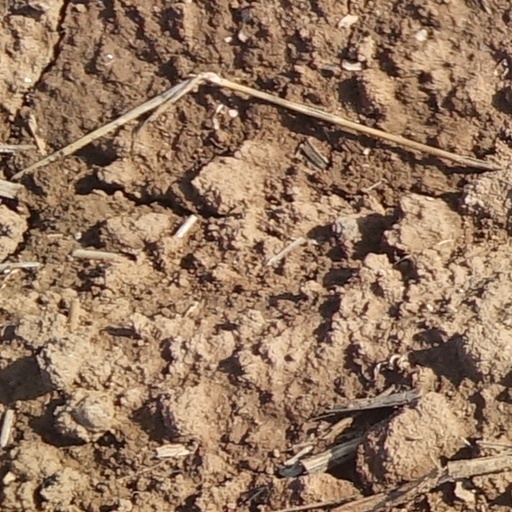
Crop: wheat